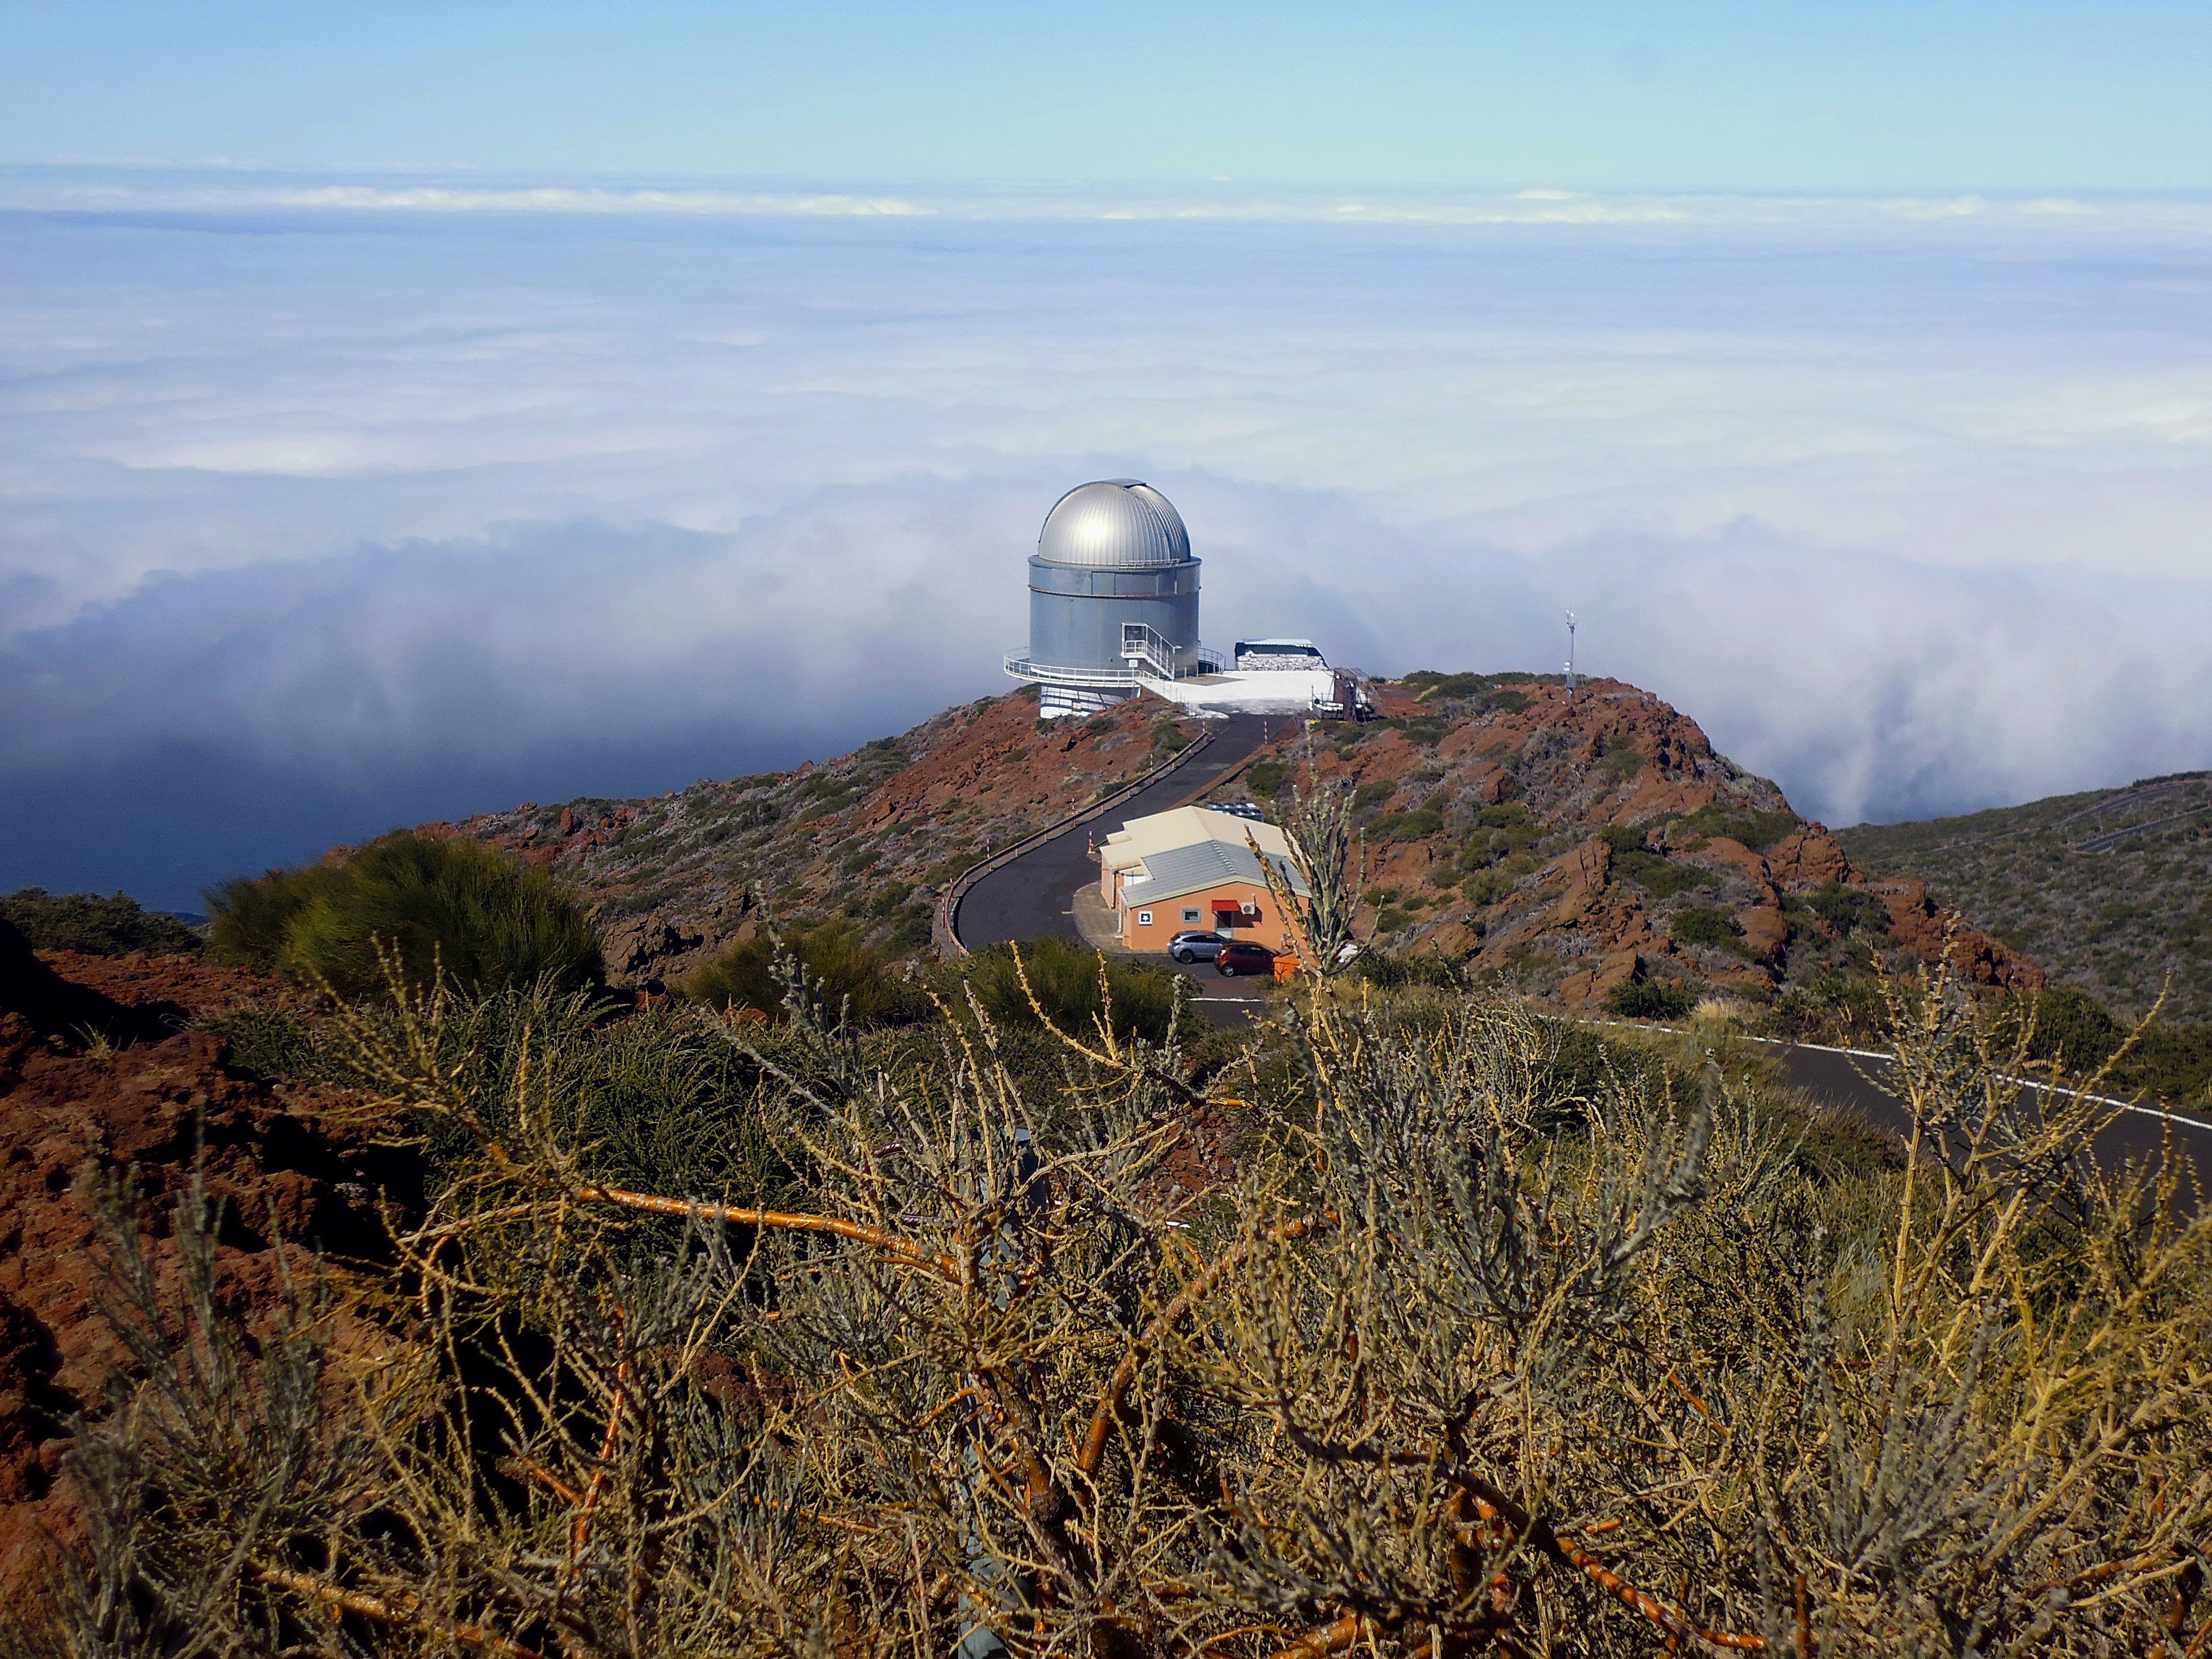
landscape, sea, coast, rock, wilderness, mountain, lighthouse, hill, mountain range, cliff, tower, terrain, ridge, summit, astronomy, rural area, landform, la palma, astronomical observatory, geographical feature, mountainous landforms, space exploration